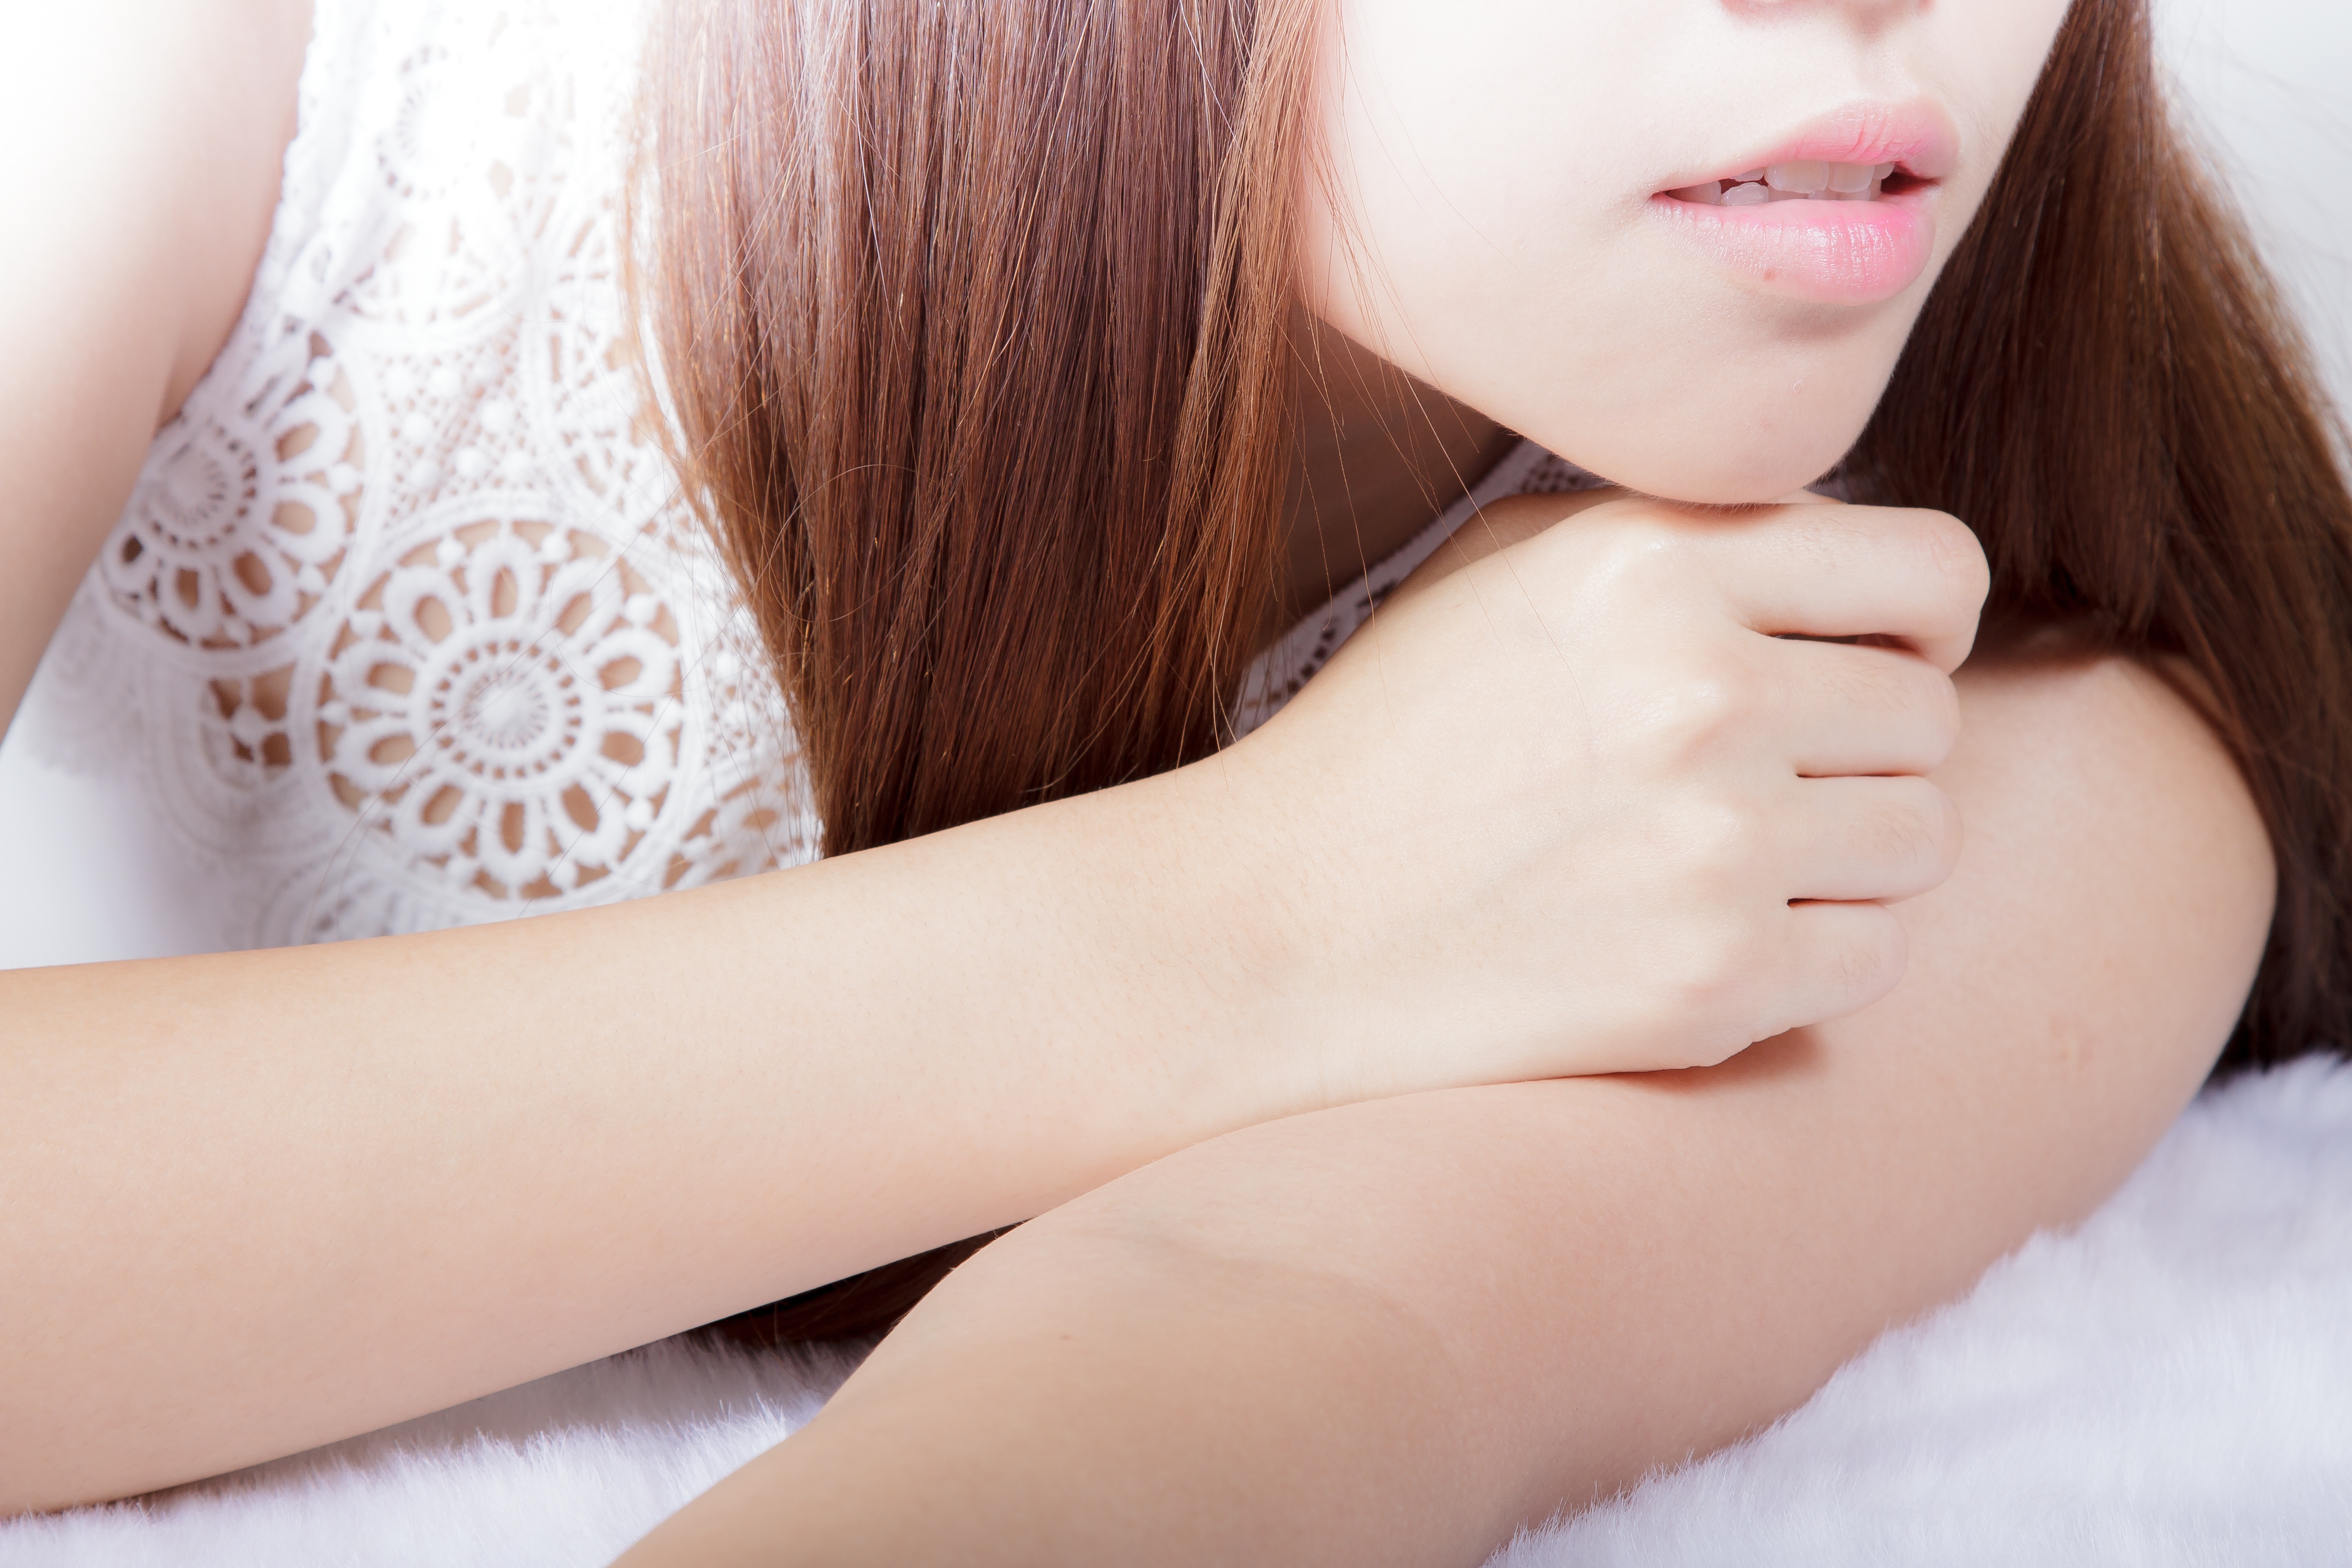
hand, girl, hair, leg, model, lip, hairstyle, long hair, human body, face, nose, dress, eye, head, skin, beauty, organ, photo shoot, brown hair, portrait photography